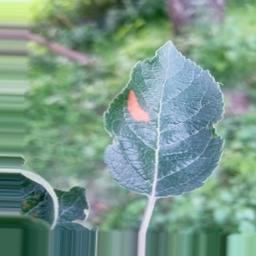
Label: Alternaria